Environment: real
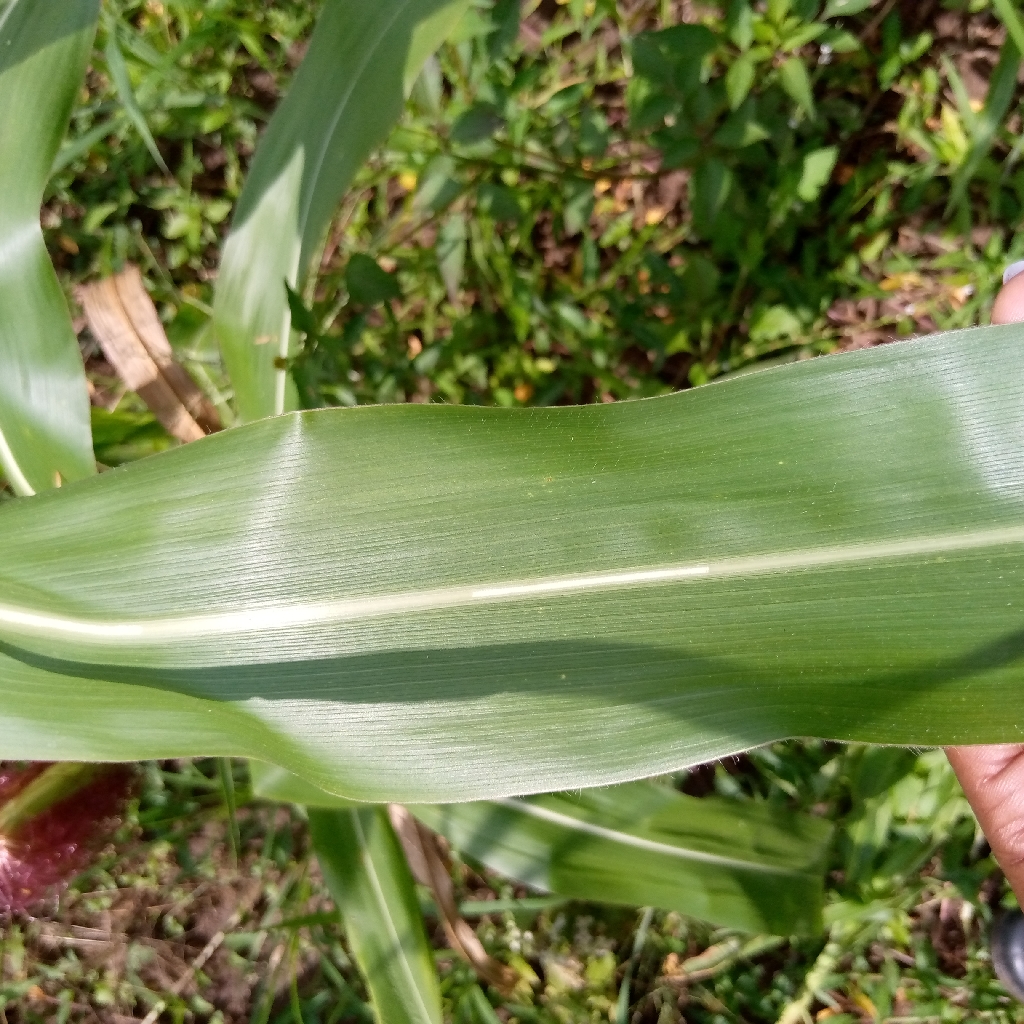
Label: healthy